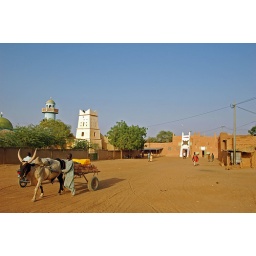
Niger, Niamey, Man leading his ox-cart loaded with mud-bricks, passing by a mosque and its blue minaret and green domes